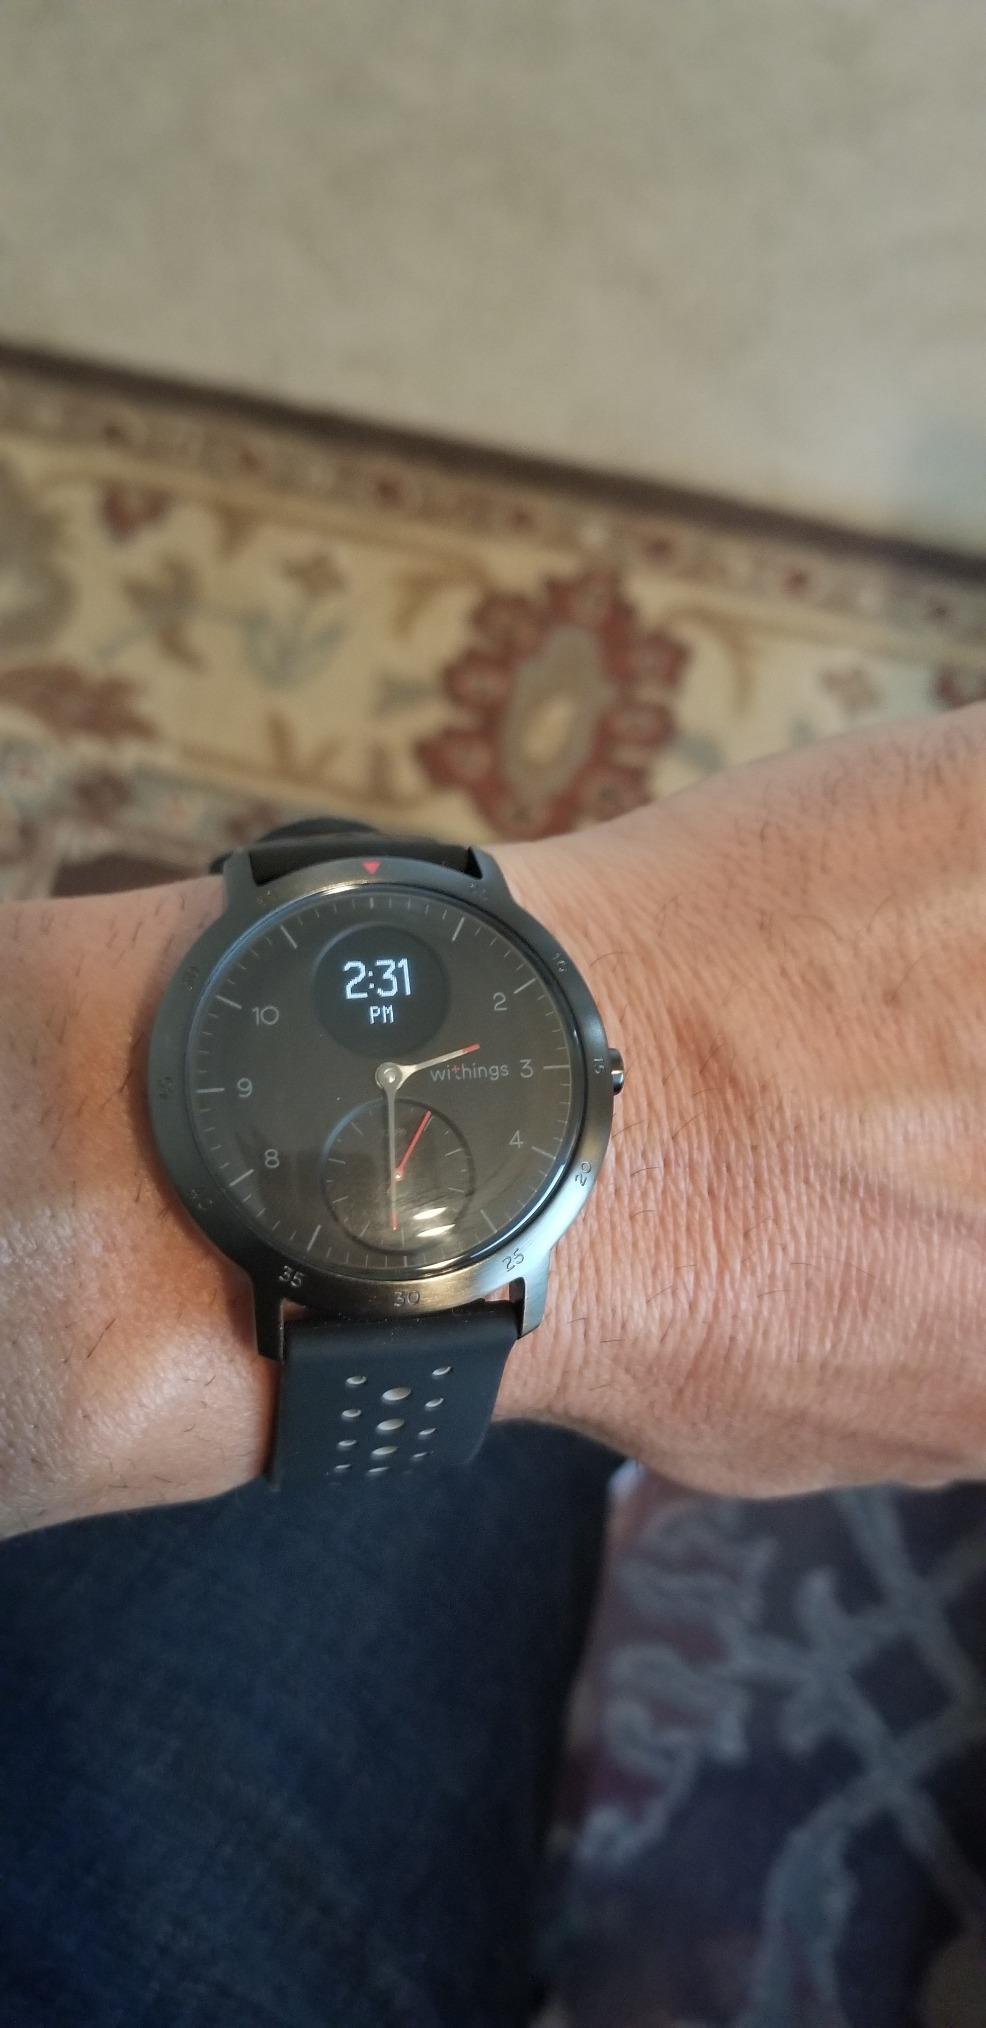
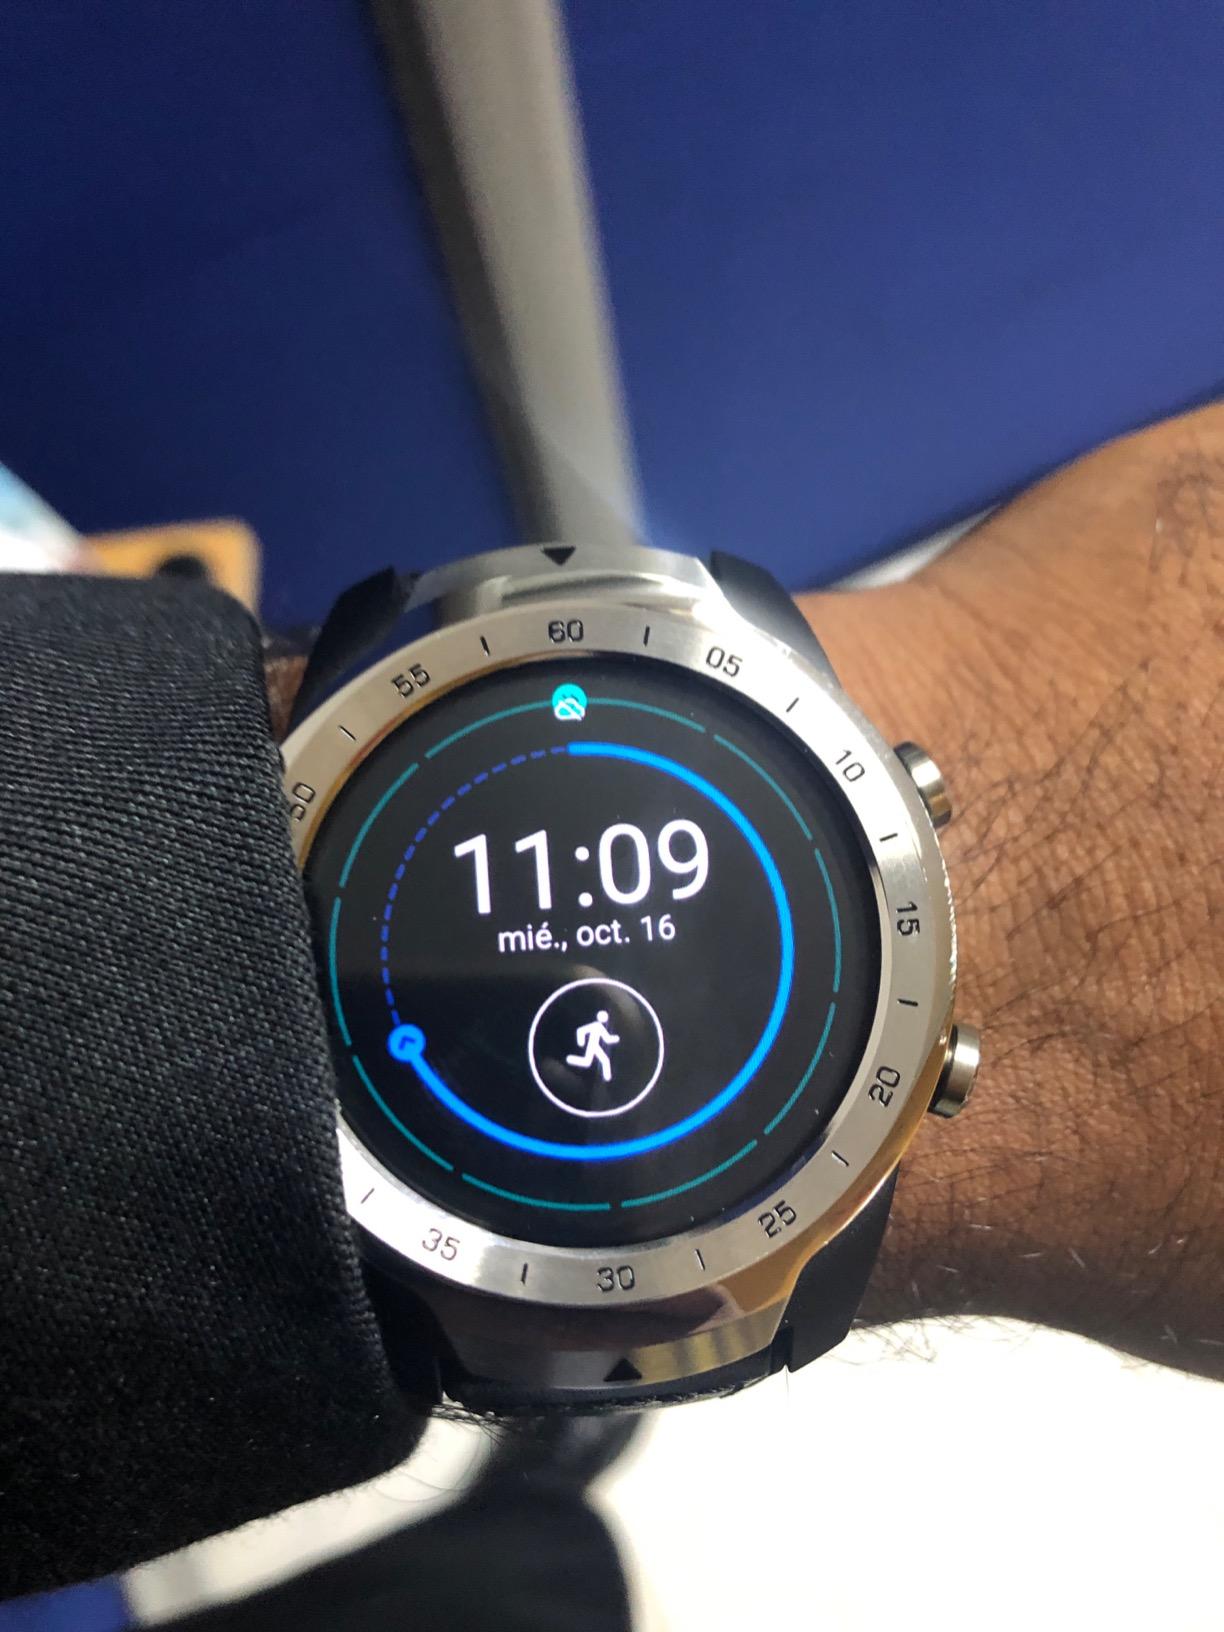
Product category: smartwatch
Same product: no